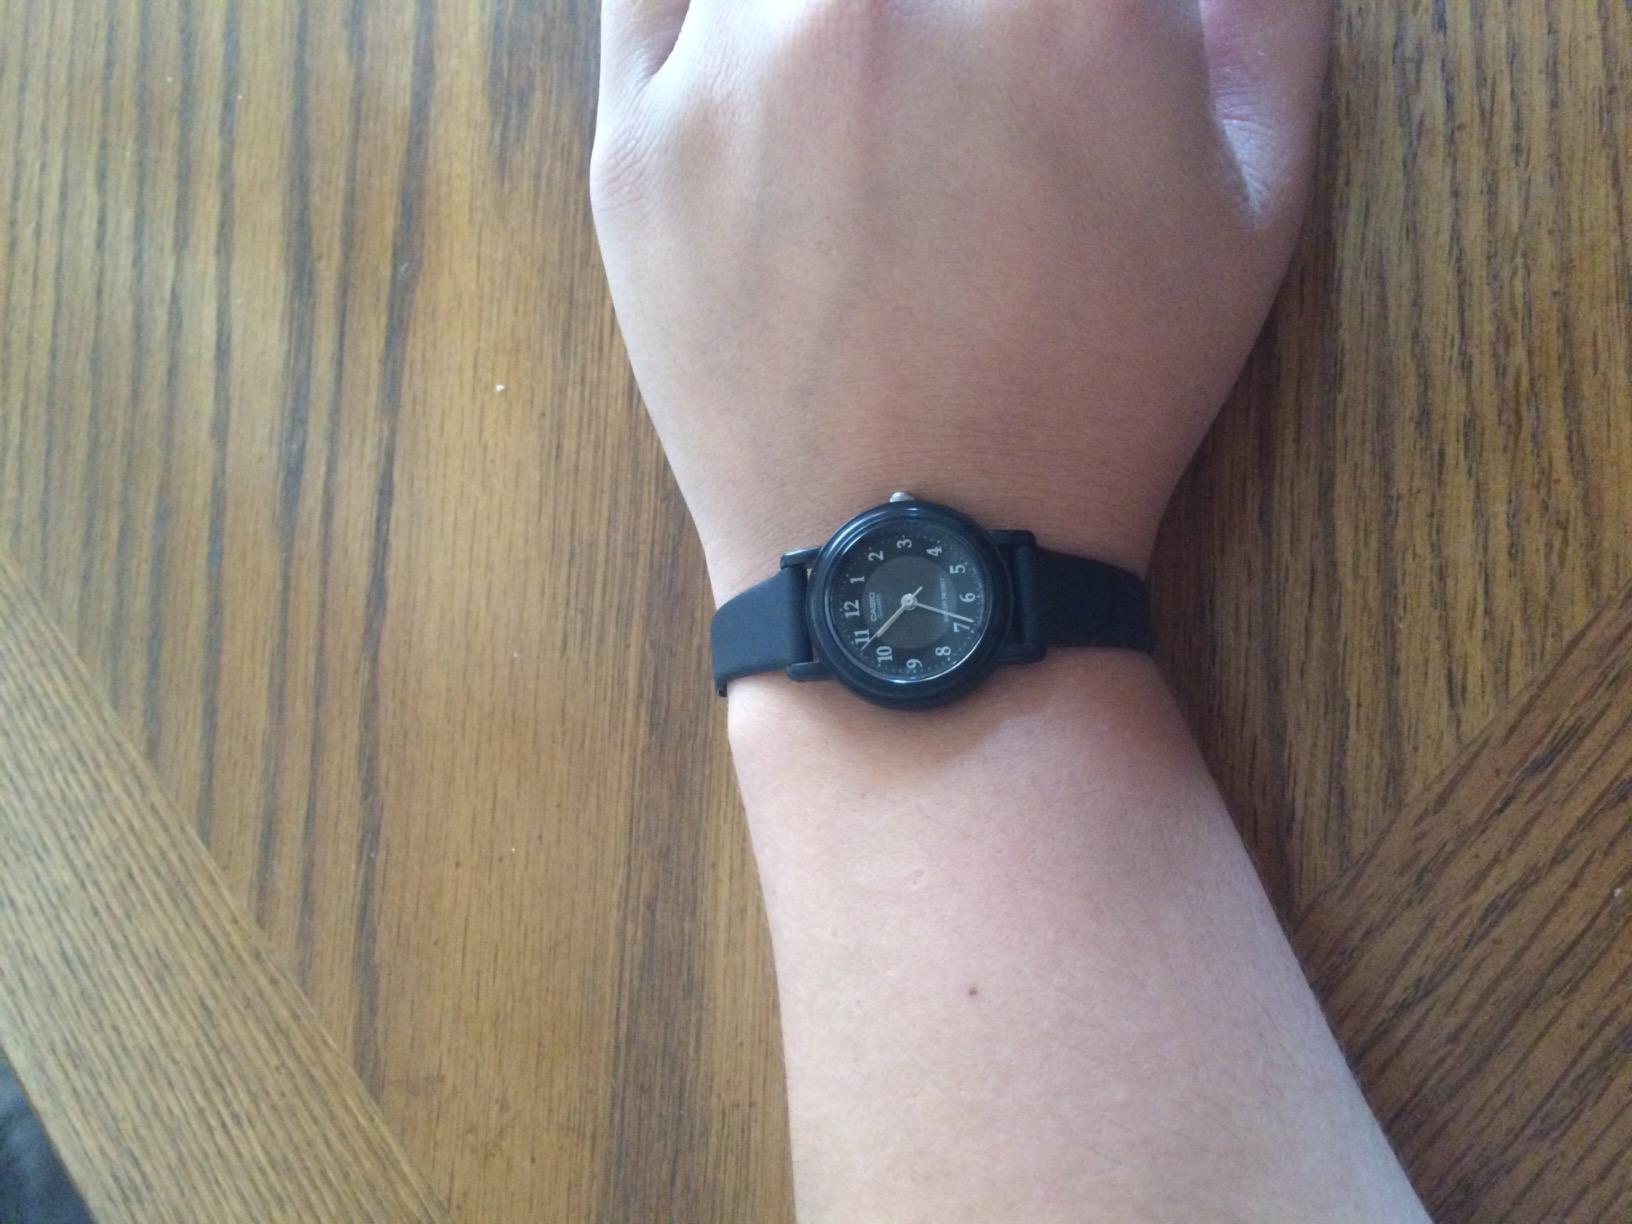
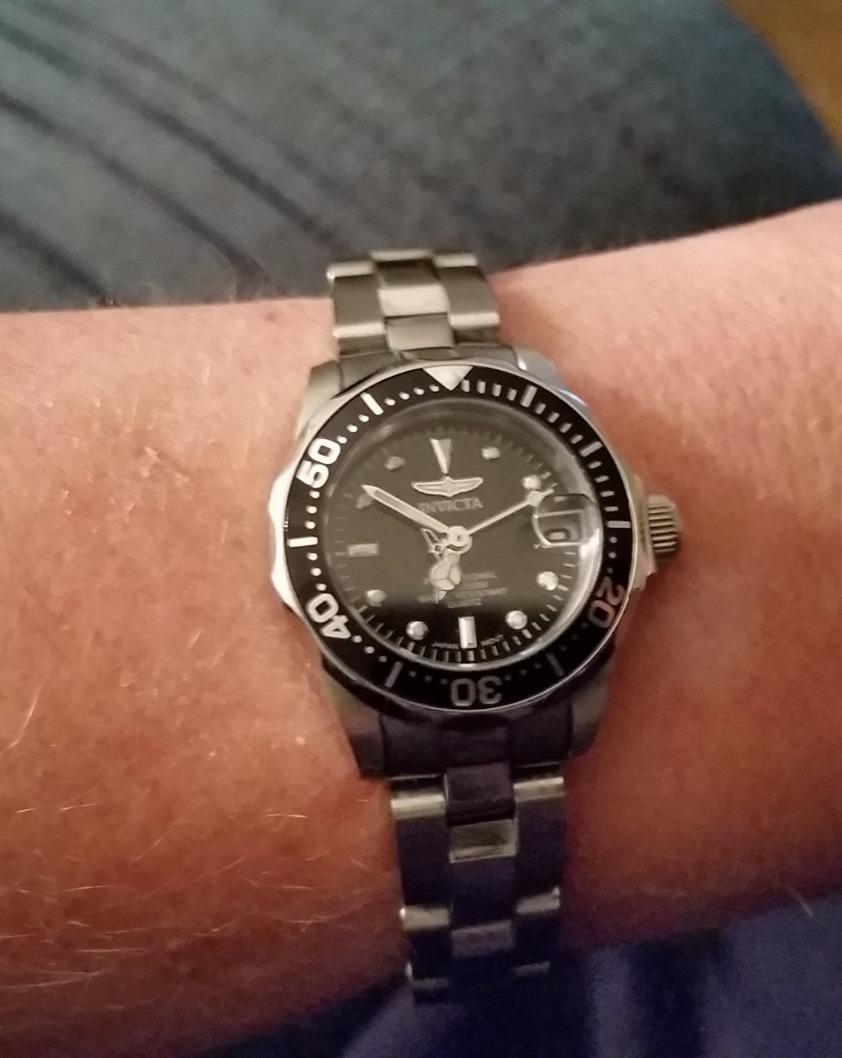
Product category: accessories_watch
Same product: no